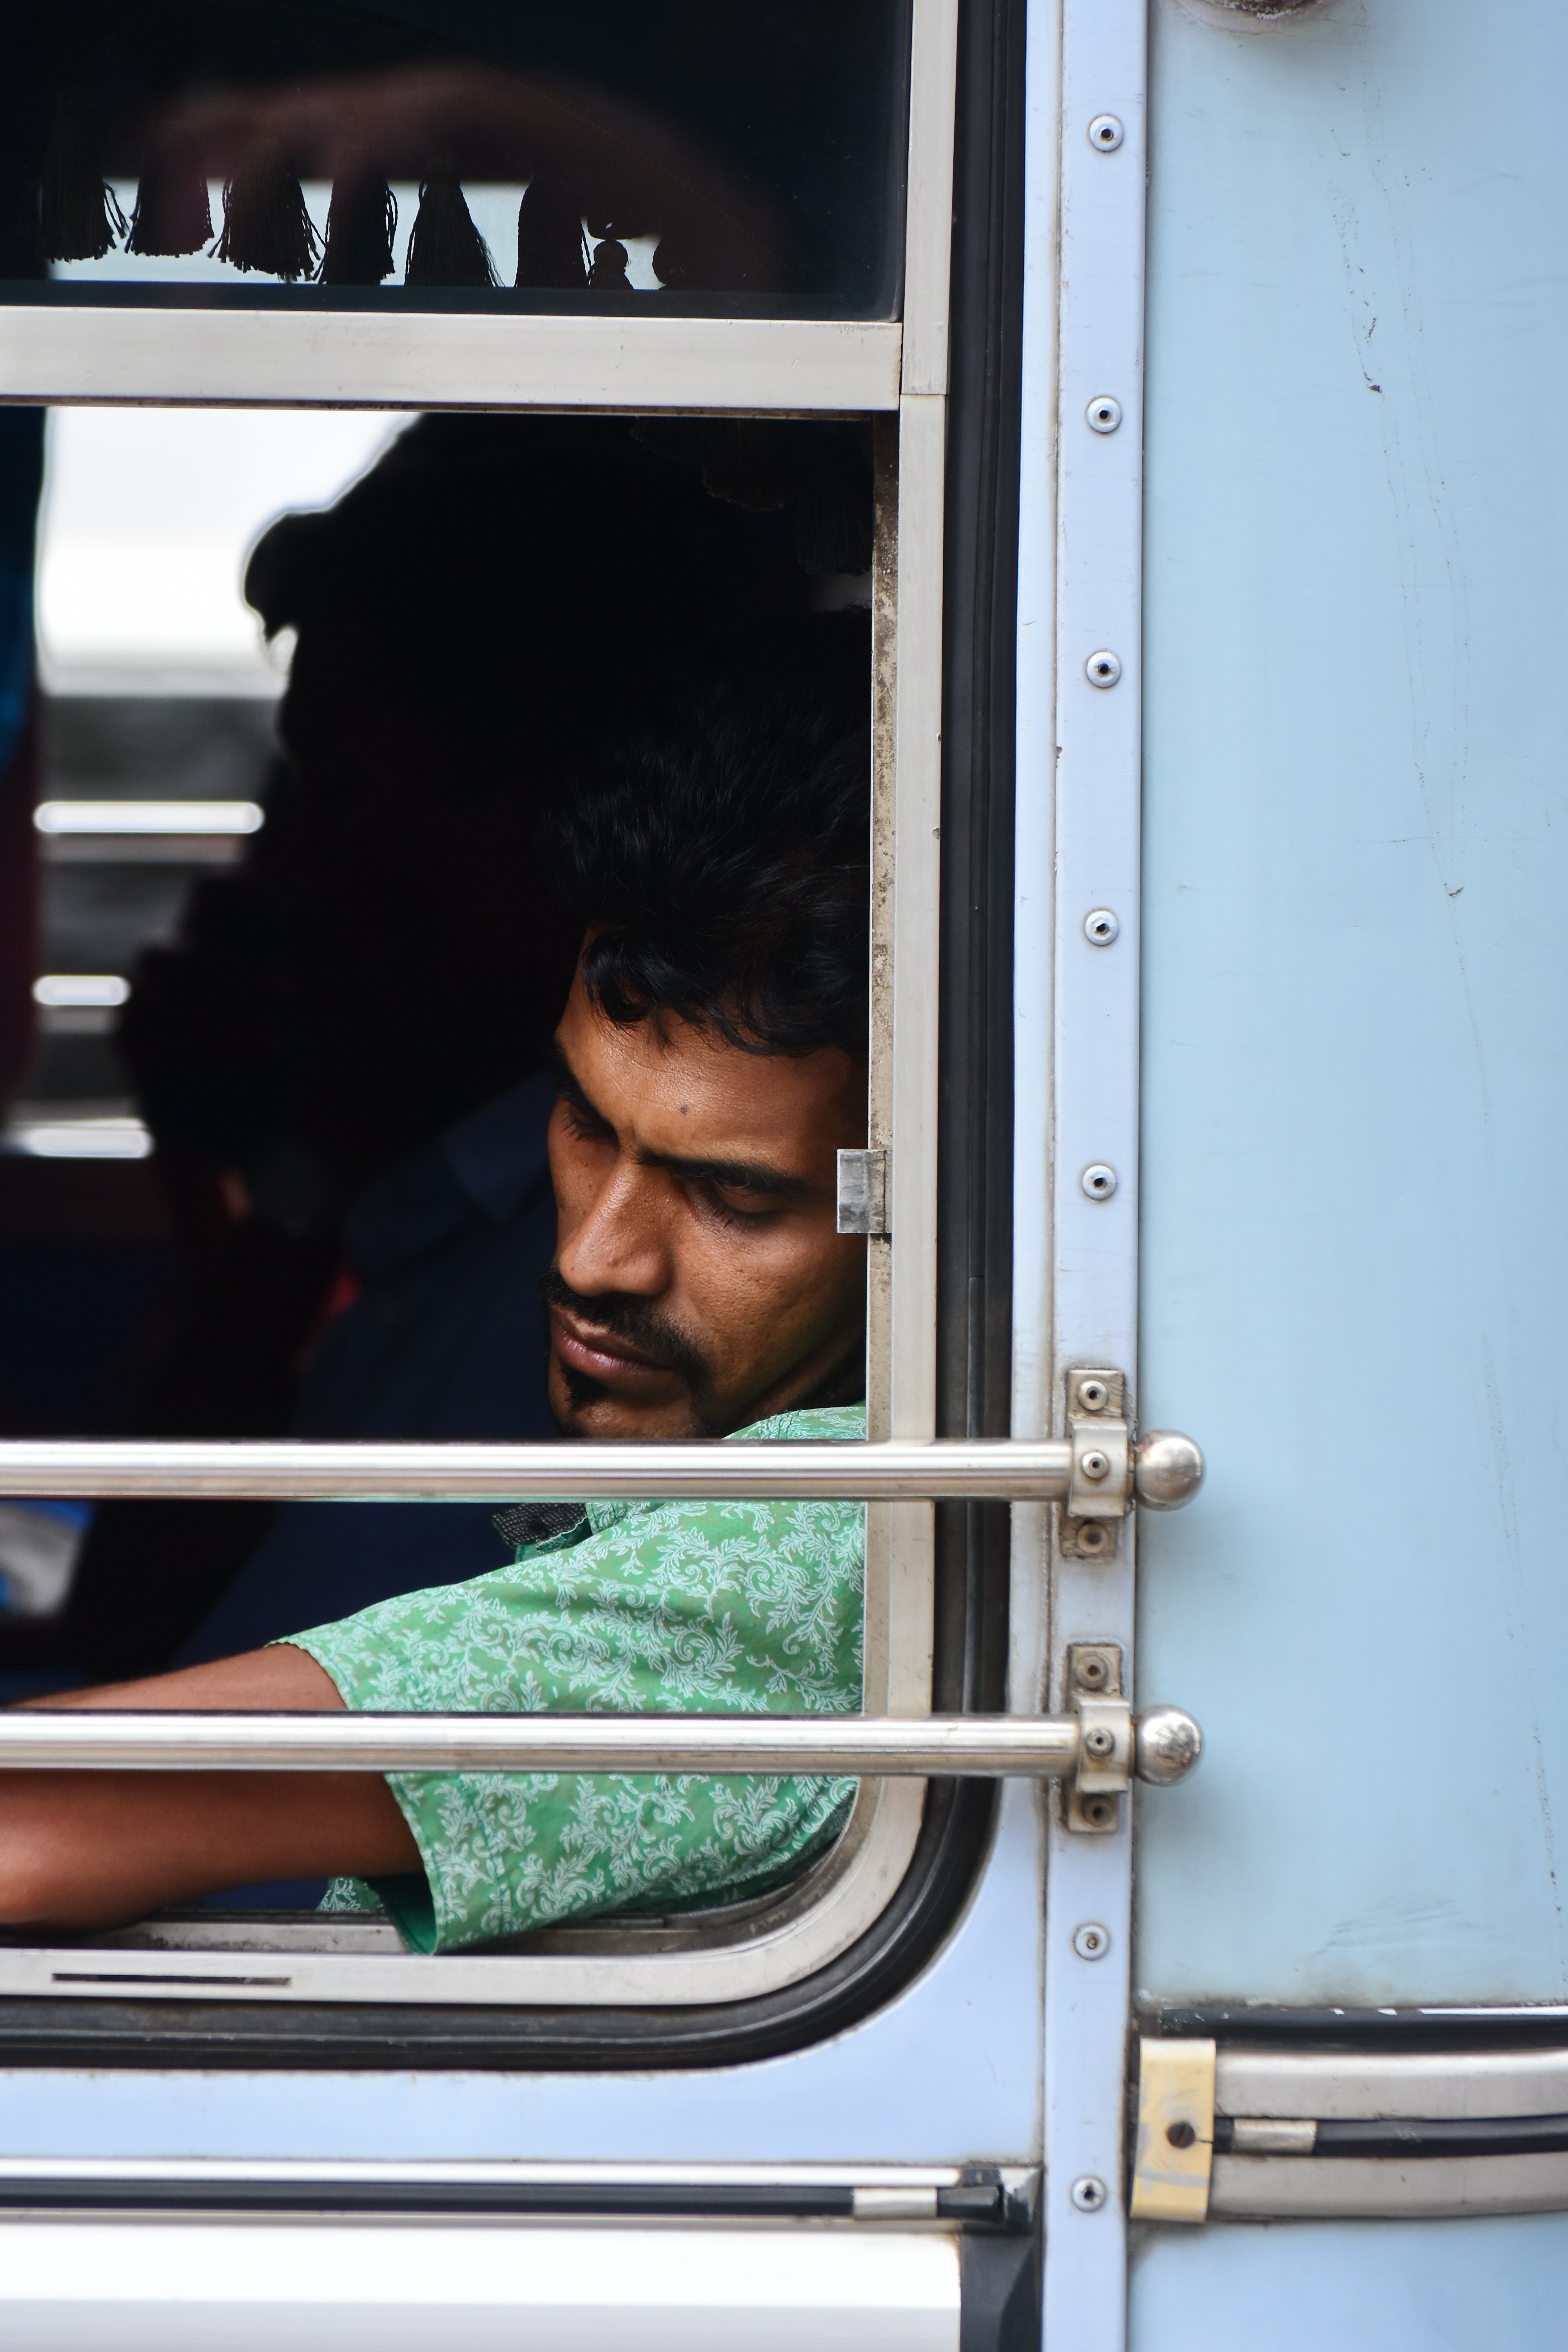
window, color, door, interior design, bus, sleep, exotic, sri lanka, men's, window covering